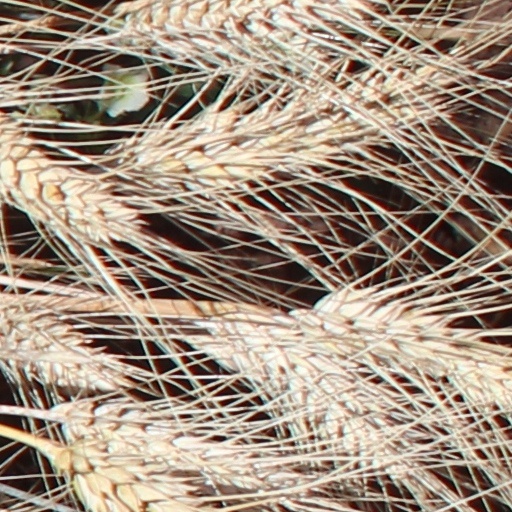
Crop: wheat